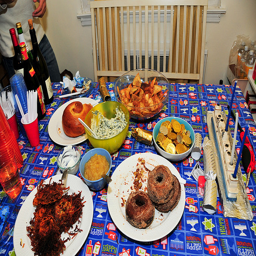
A table topped with donuts and bowls of food.
A table of food with doughnuts, fruit and bread.
A large meal is set up on a table with bottles of wine.
A table filled with festive Hanukkah food, such as latkes, donuts, and candy coins.
A colorful table cloth is decorated with candles.